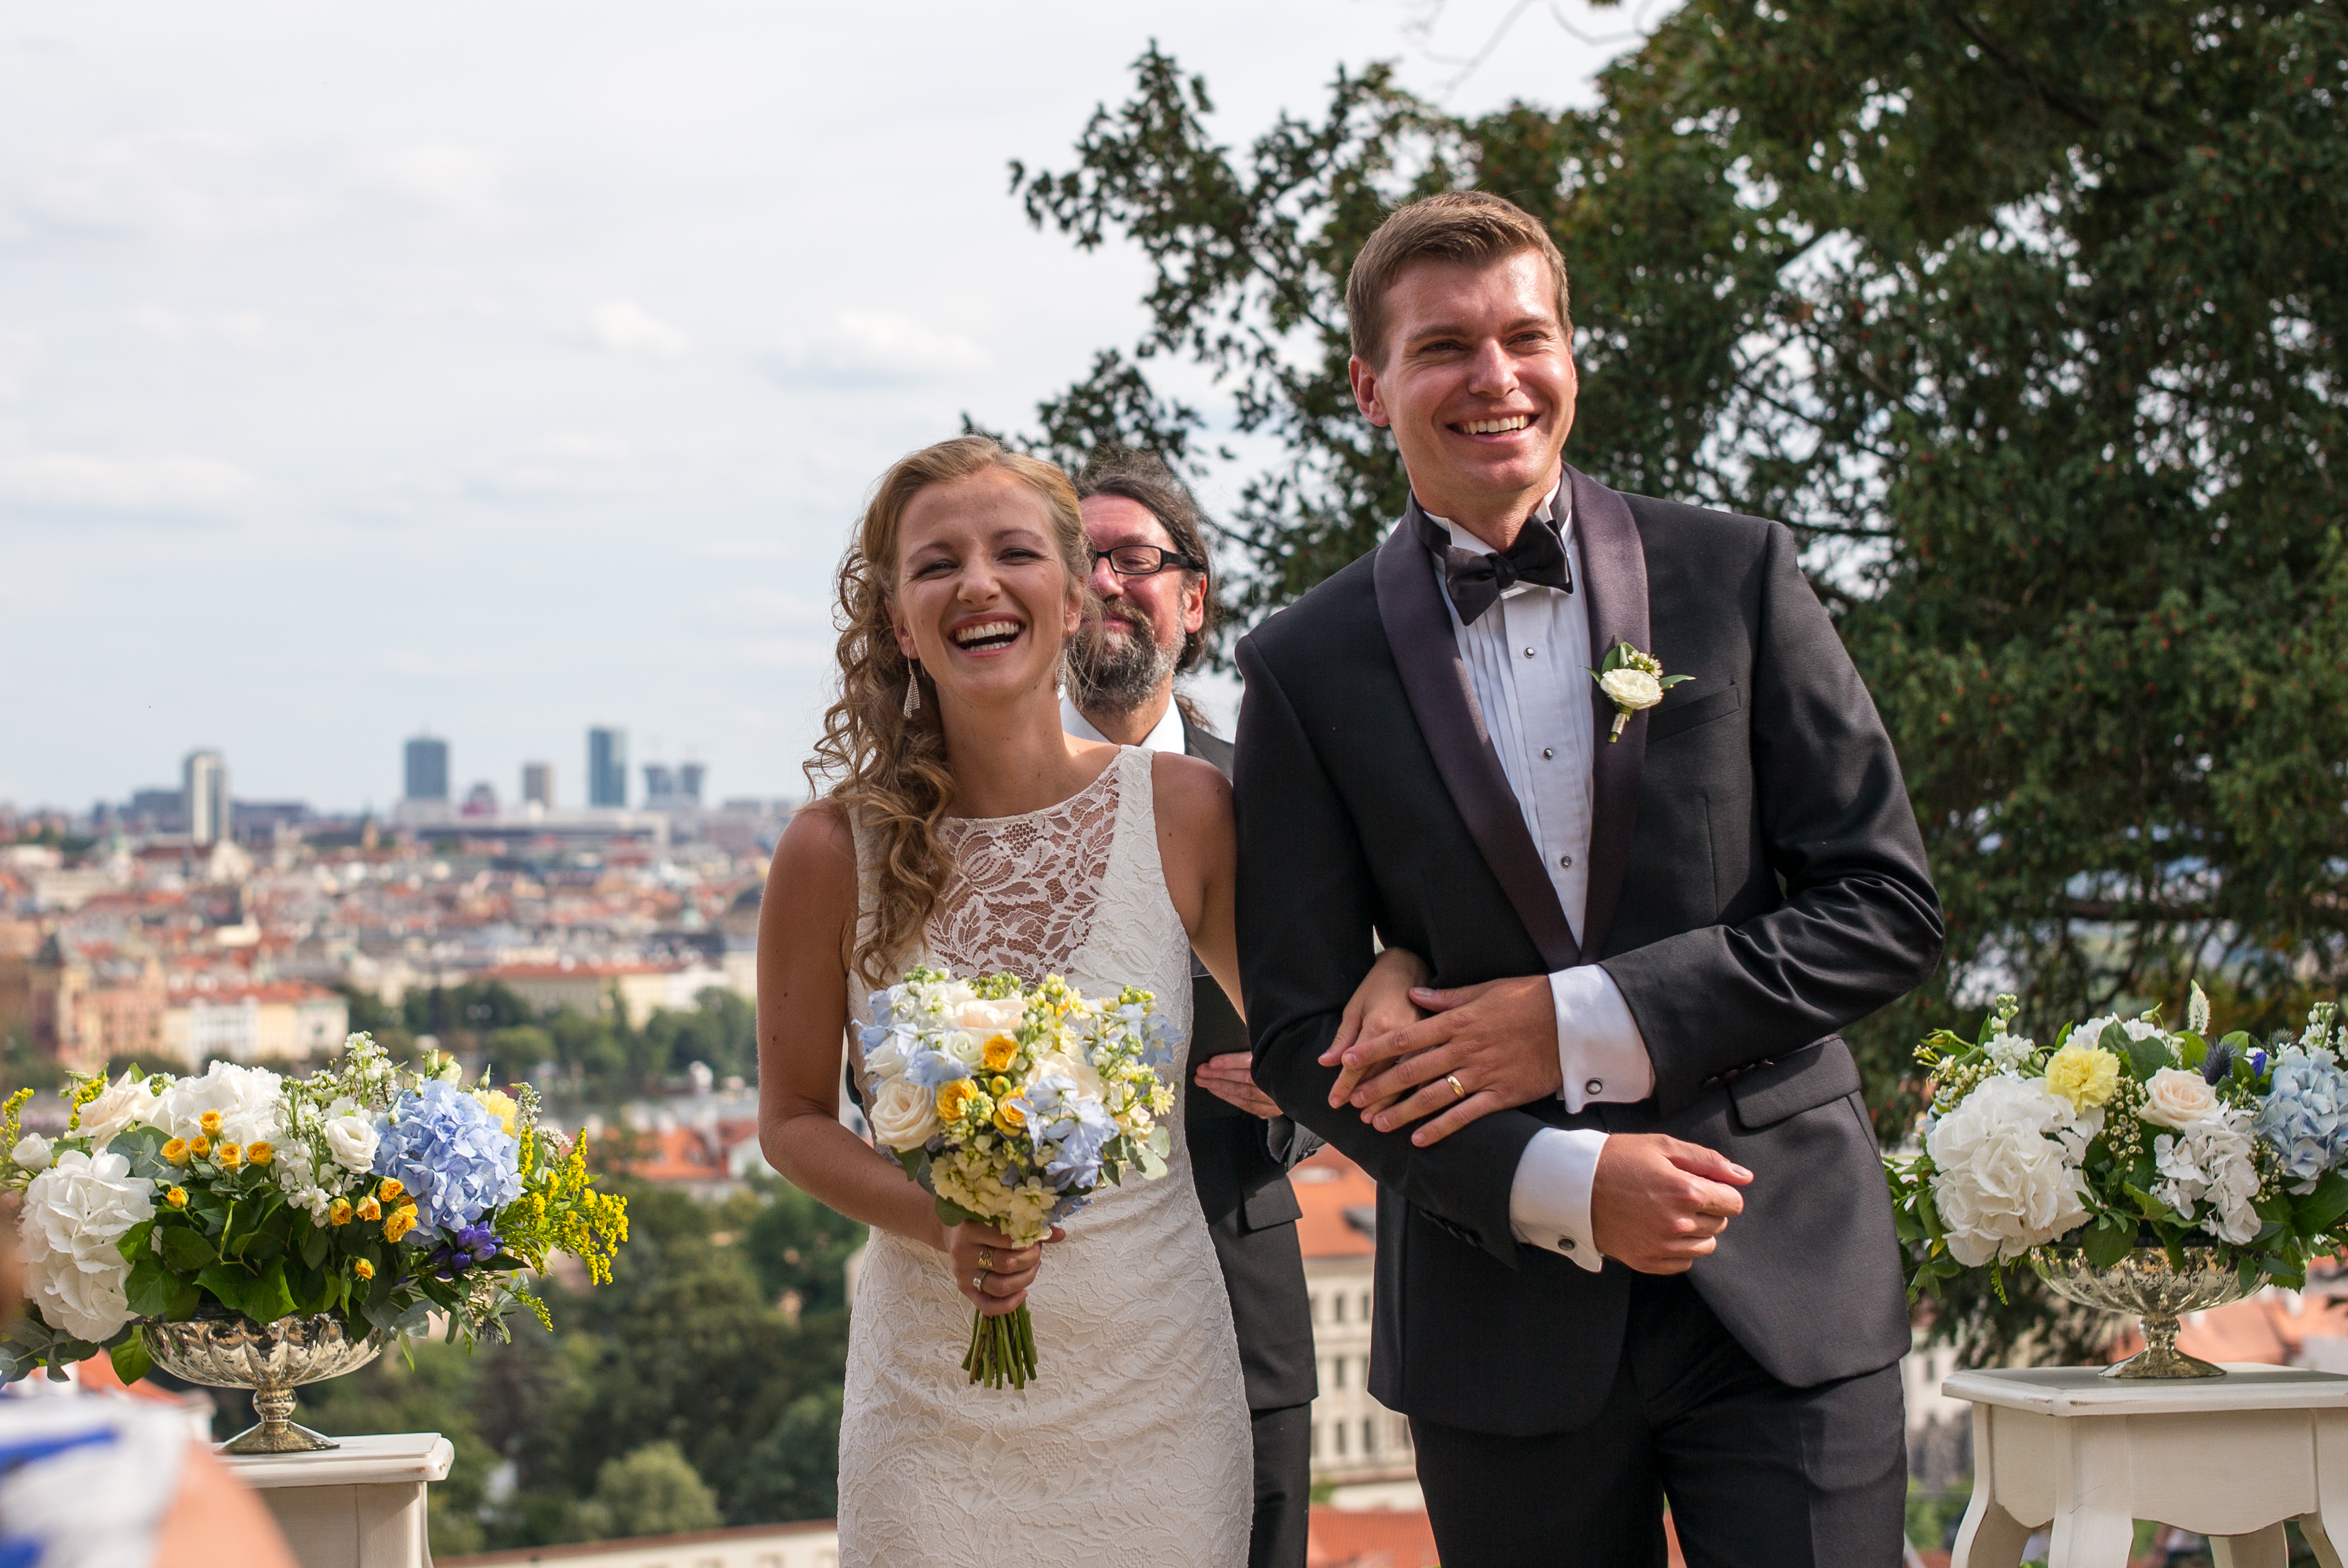
man, people, flower, wedding, bride, groom, ceremony, floristry